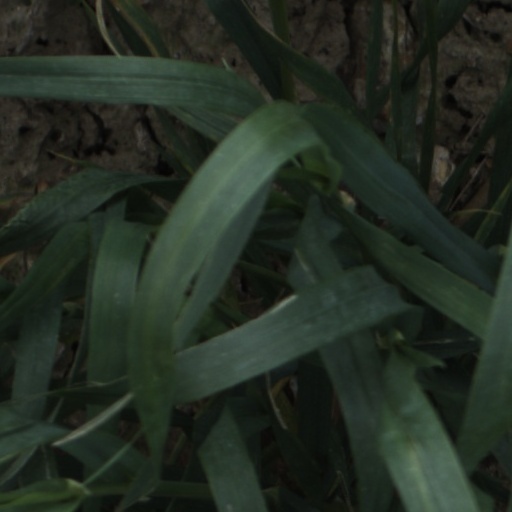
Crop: wheat